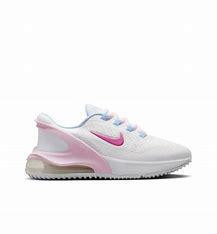
Brand: Nike
Model: Air Max 270 Go